Staroyuryevo

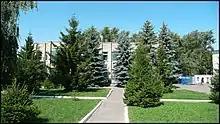
A building of Staroyuryevo

Staroyuryevo is a rural locality (a "selo") and the administrative center of Staroyuryevsky District, Tambov Oblast, Russia. Population: